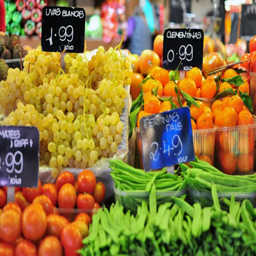
weekly markets in the area